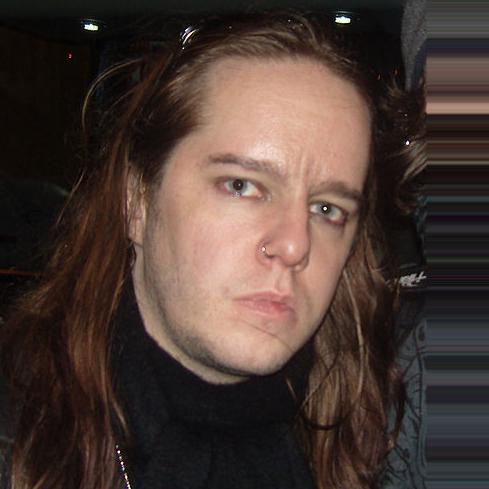
Age: 32